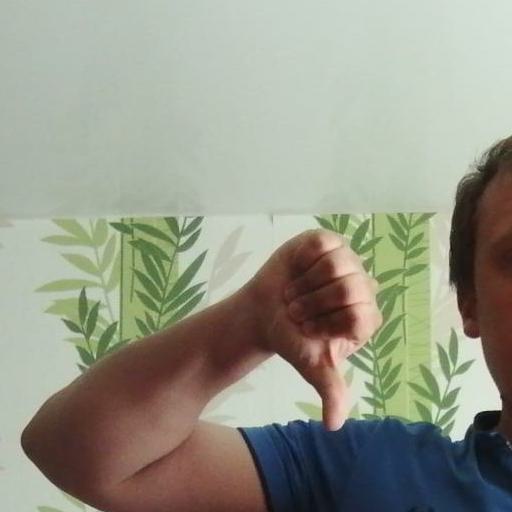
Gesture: dislike